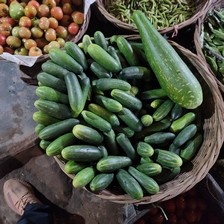
Label: cucumber